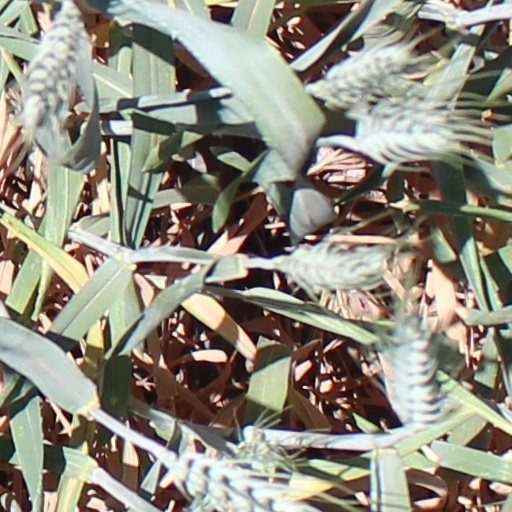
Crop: wheat